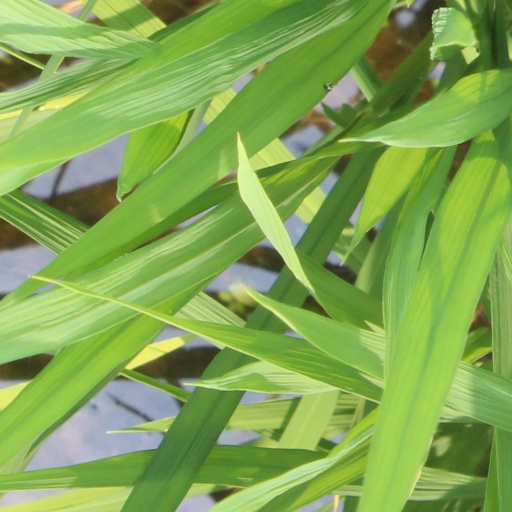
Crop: rice